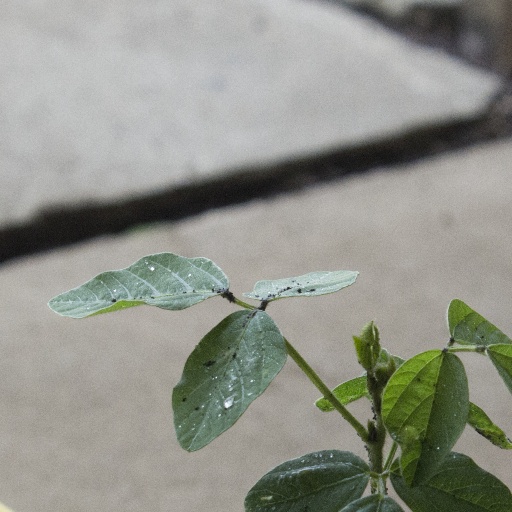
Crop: soybean